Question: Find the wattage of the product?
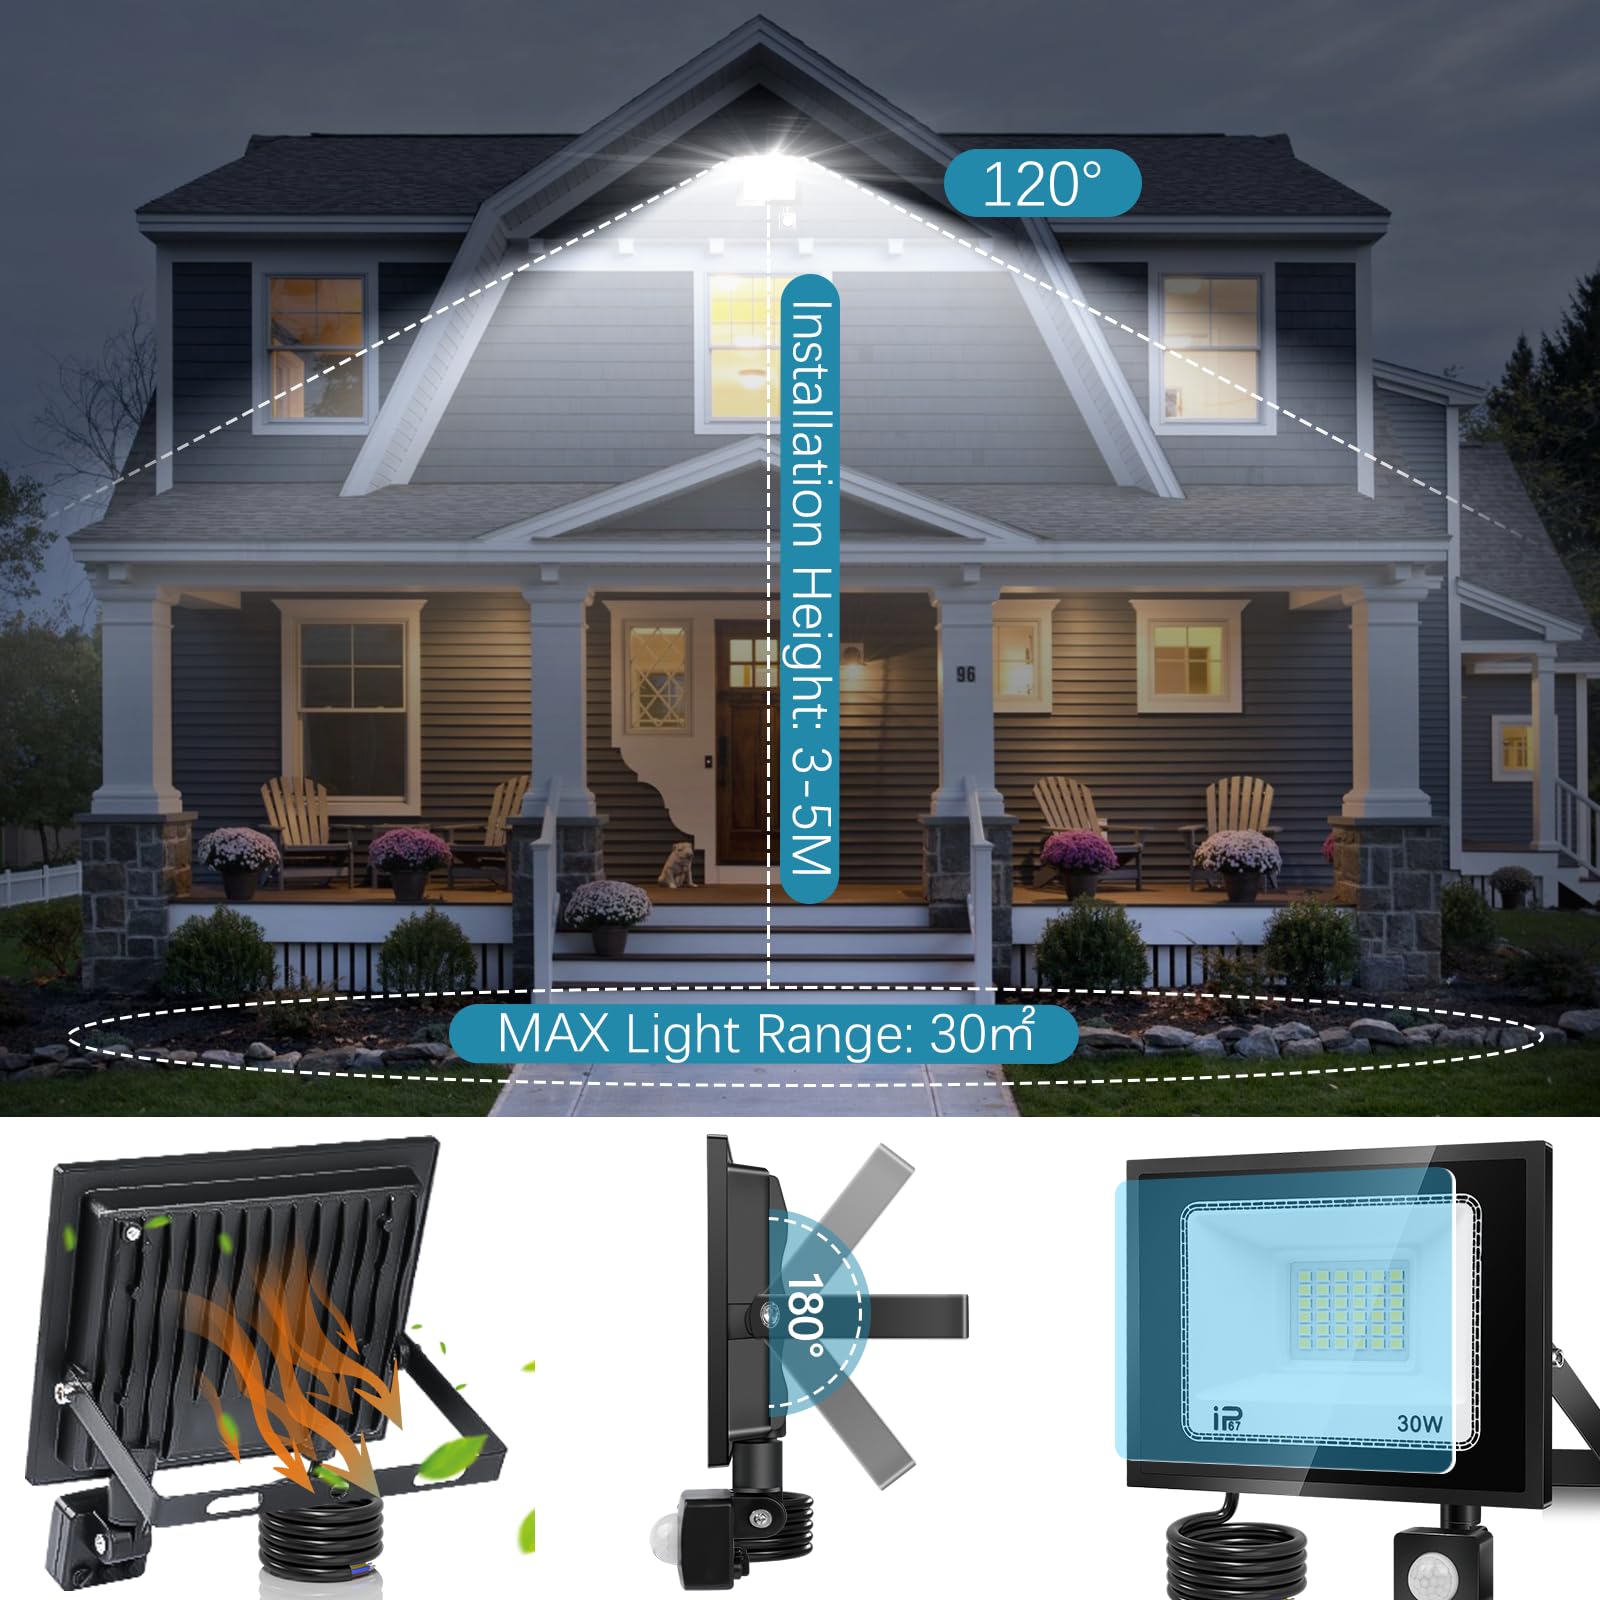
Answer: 30.0 watt